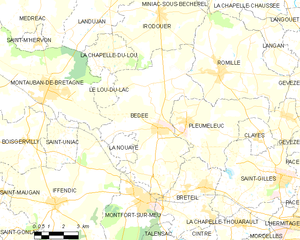
Bédée est une commune française située dans le département d'Ille-et-Vilaine, en région Bretagne.